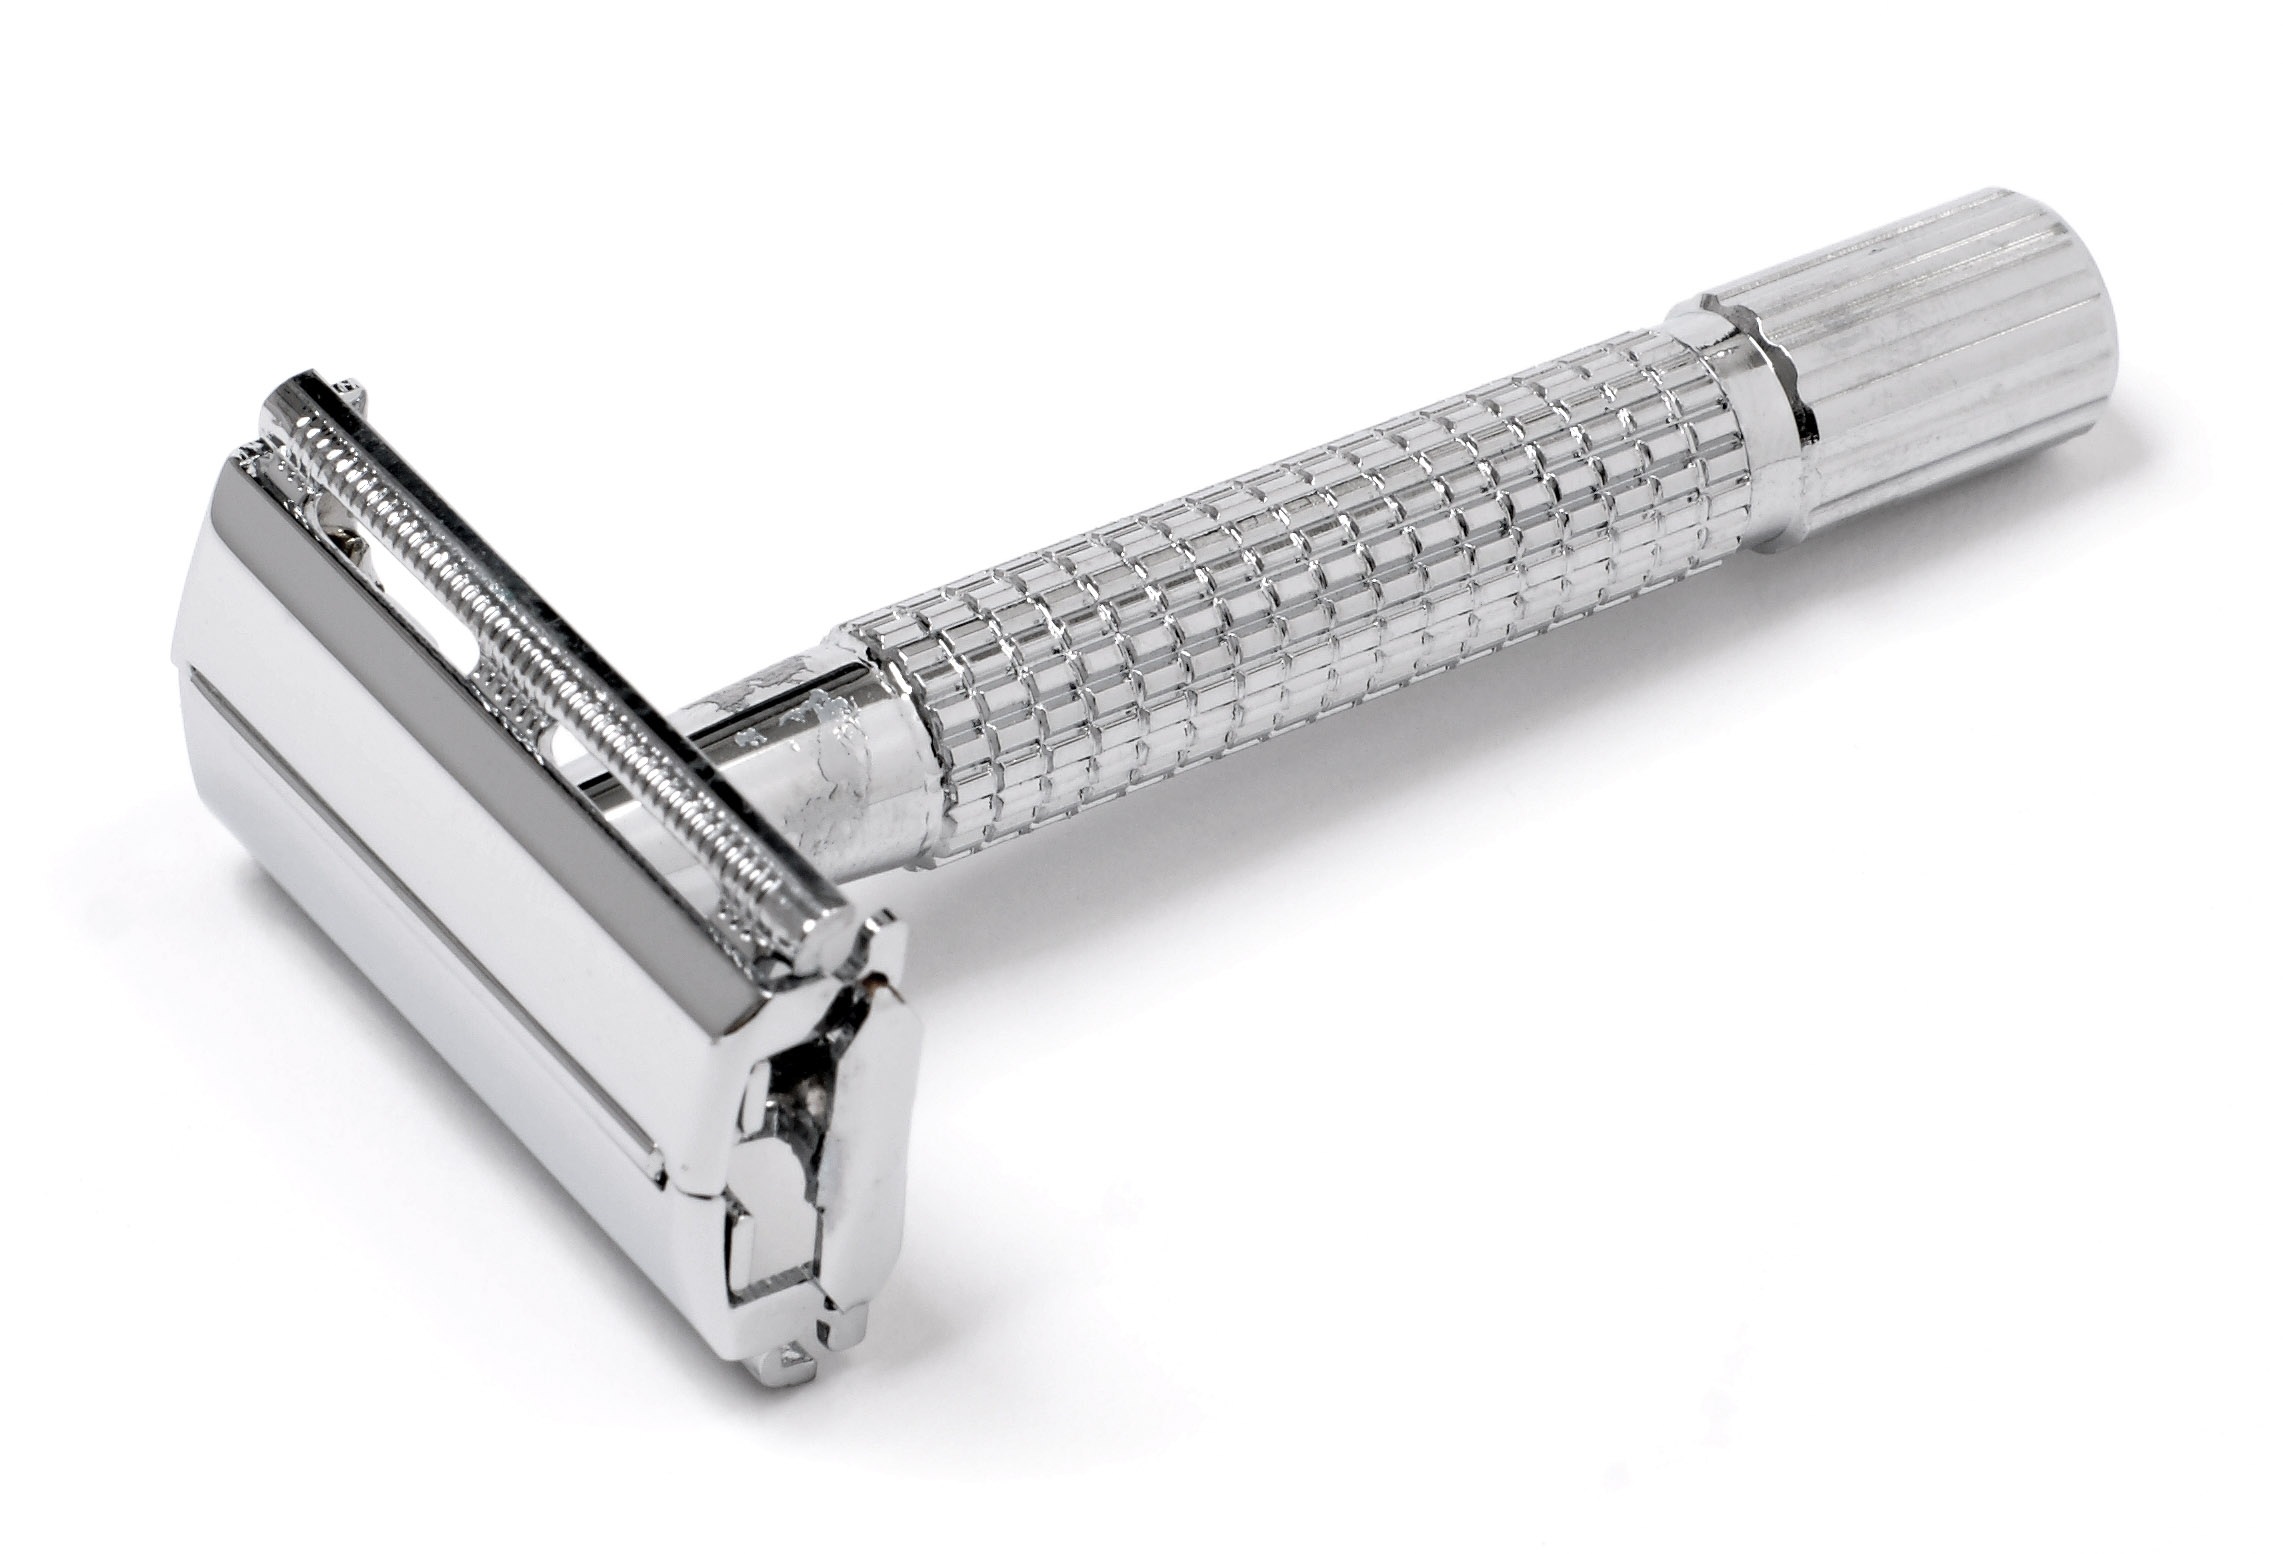
lighting, product, chrome, safety, razor